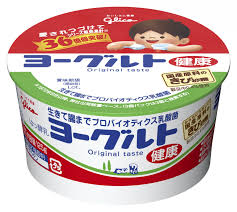
Waste category: plastic